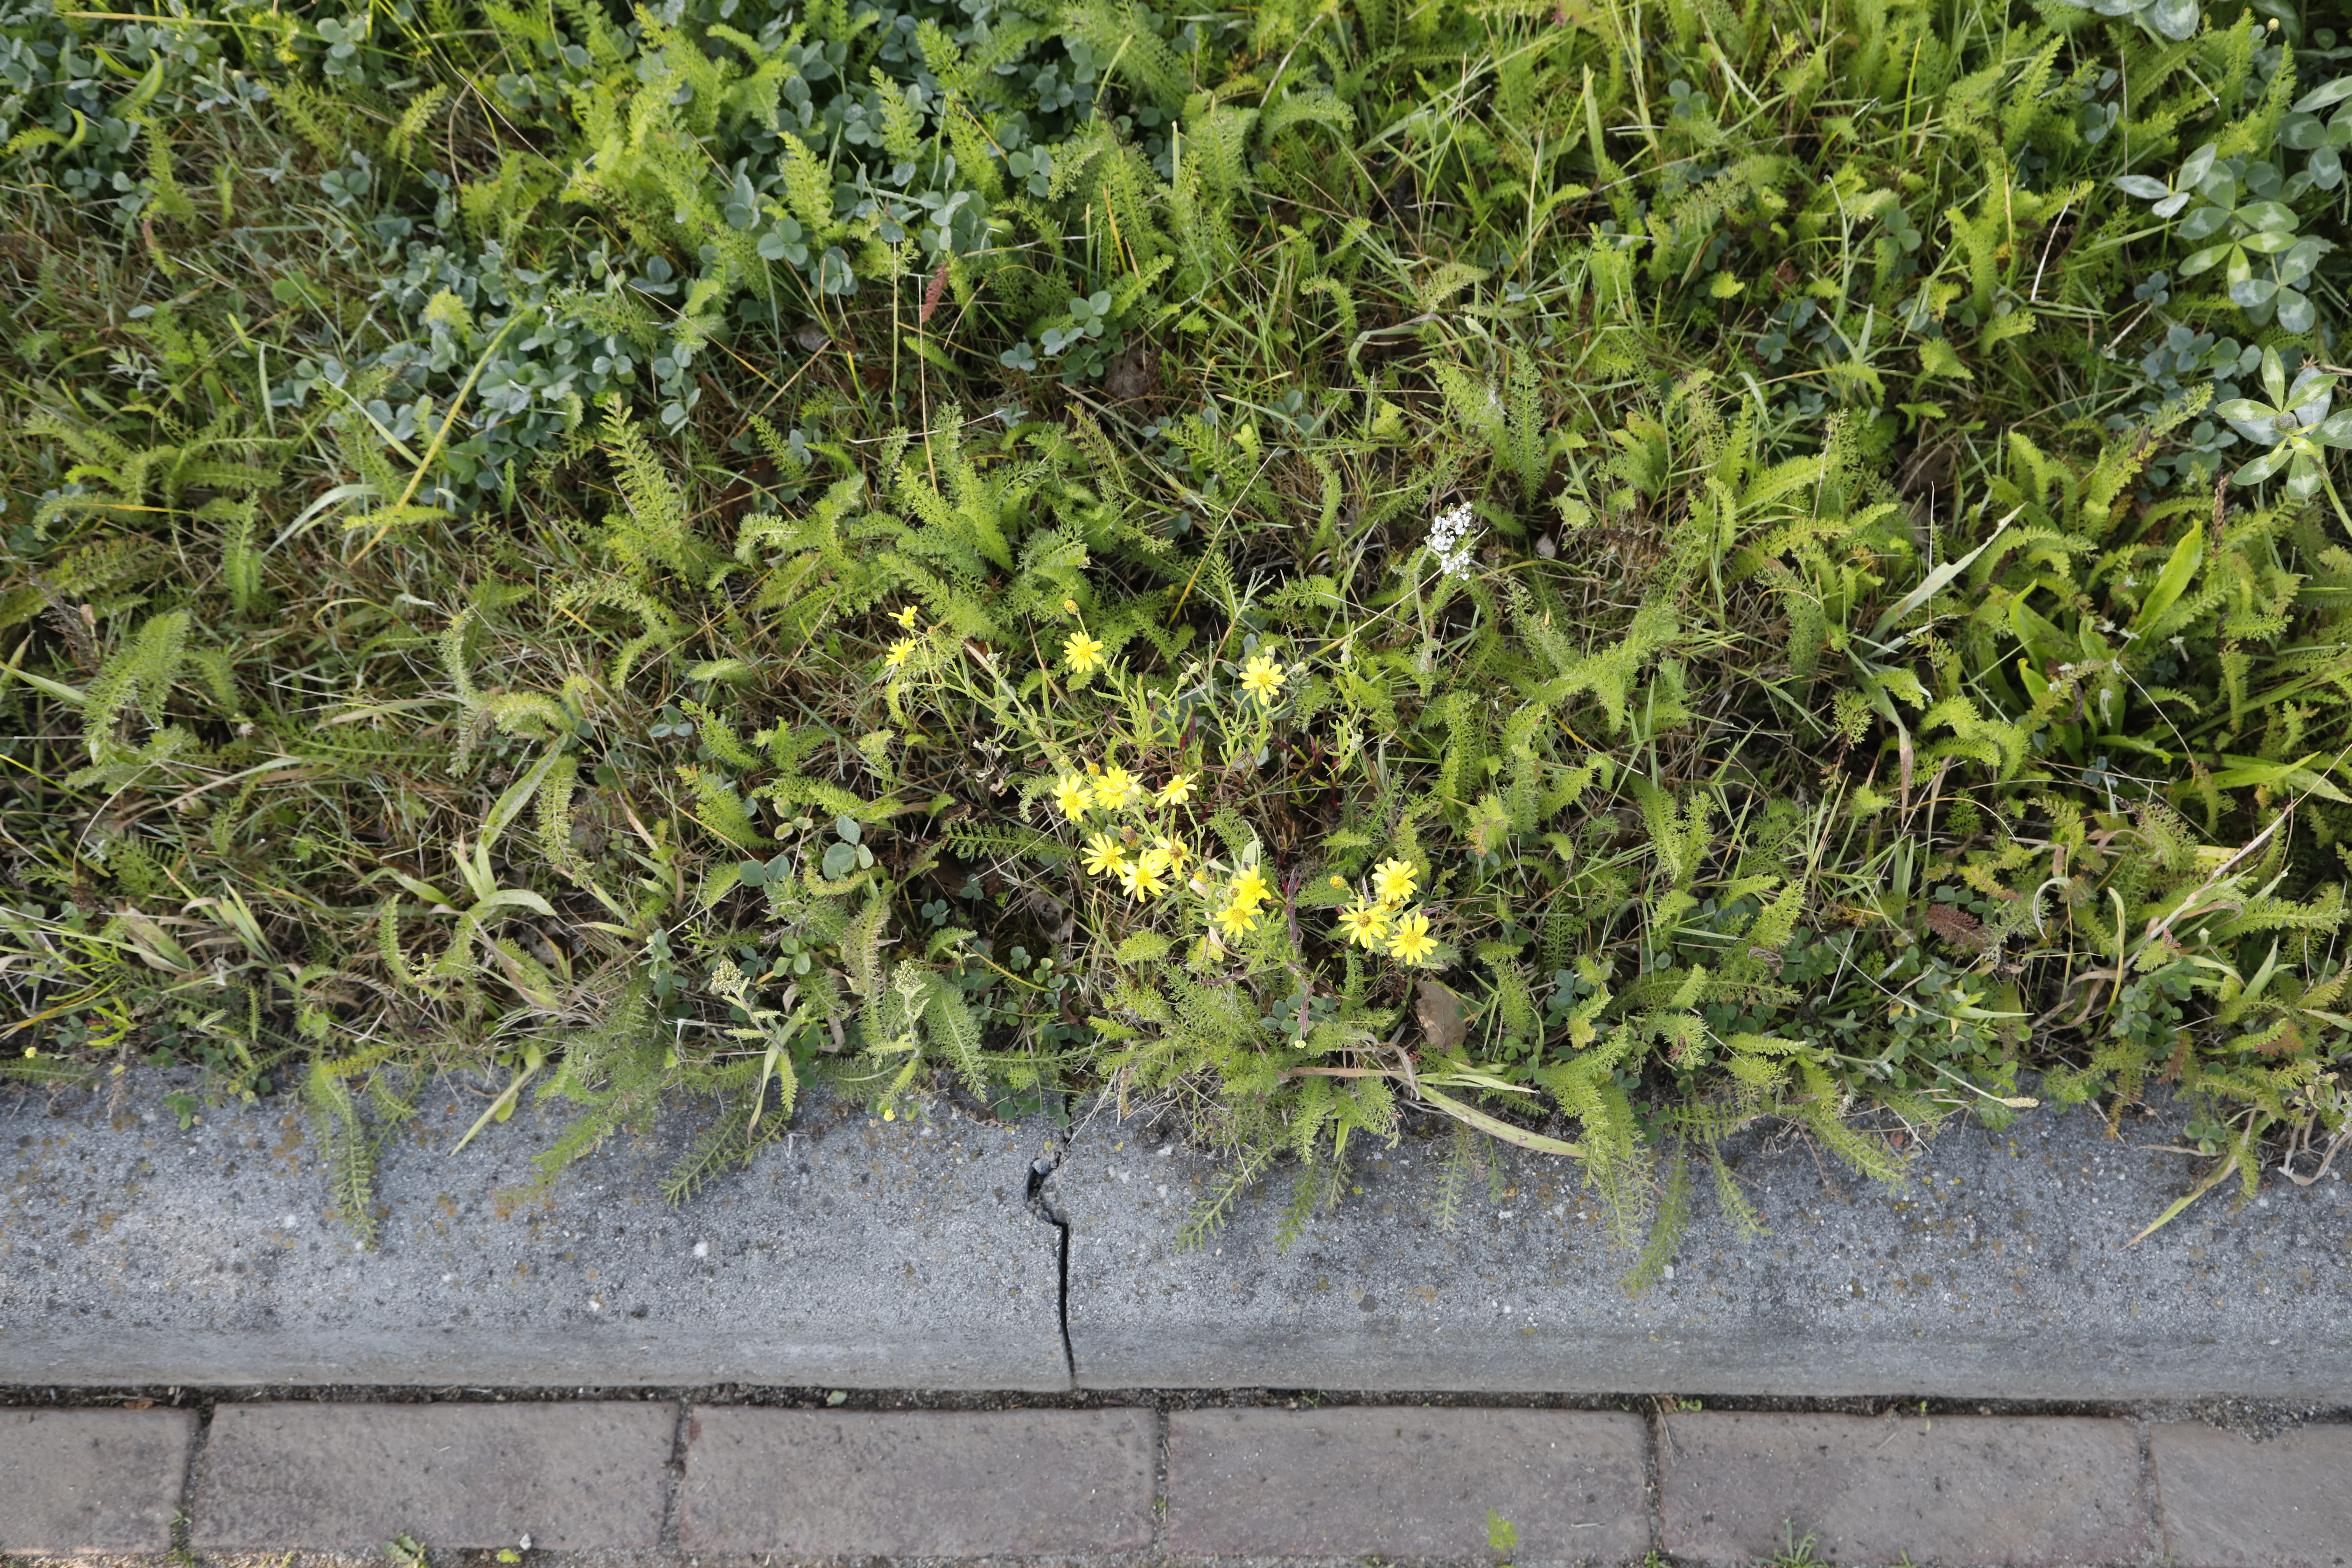
Plant species: Senecio inaequidens